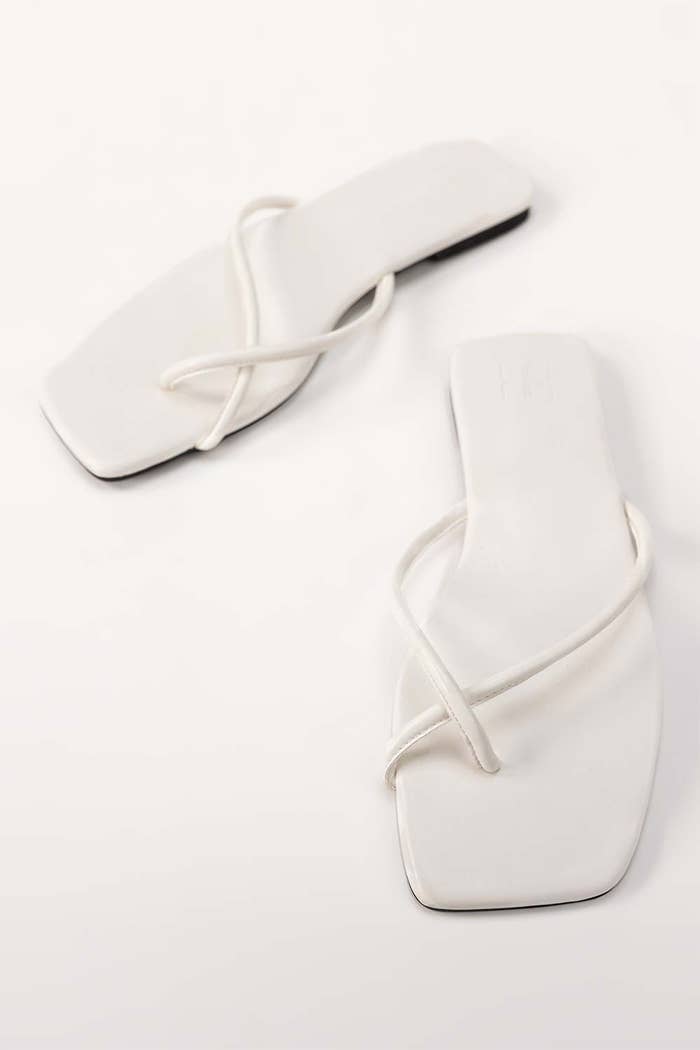
white leather jade flip flop